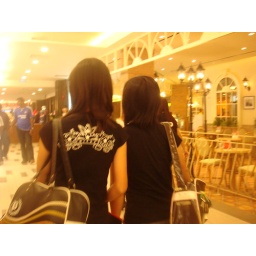
taken by sijia.. while walking out to take bus home. :D